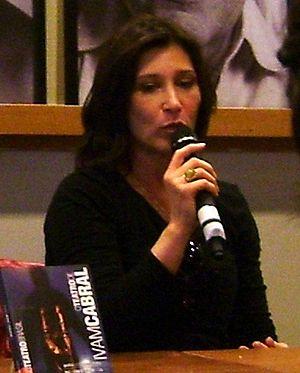
Elisabeth Xavier Miessa, née le 25 janvier 1961 à Rio de Janeiro, est une actrice brésilienne.